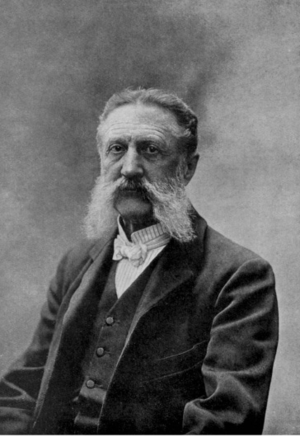
Wilhelm Körner ou Guglielmo Koerner, né le 20 avril 1839 à Cassel et mort le 29 mars 1925 à Milan, était un chimiste allemand.